Union Station (Burlington, Vermont)

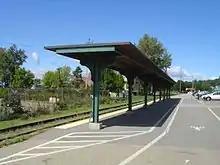
A railway platform with a green metal shelter

Work on a permanent station for the VC, located north of College Street near Lake Street, began in early 1866. The new station was made of brick with a granite foundation. The main structure was long north–south and wide, with an arched train shed covering three tracks. The walls were high, with -square towers for storage and ornamentation at each corner. A -long wing on the west side, with a center section high flanked by two -high towers, housed the waiting rooms and railroad offices. The station was completed in late 1866 or early 1867. The cost was estimated at $50,000.